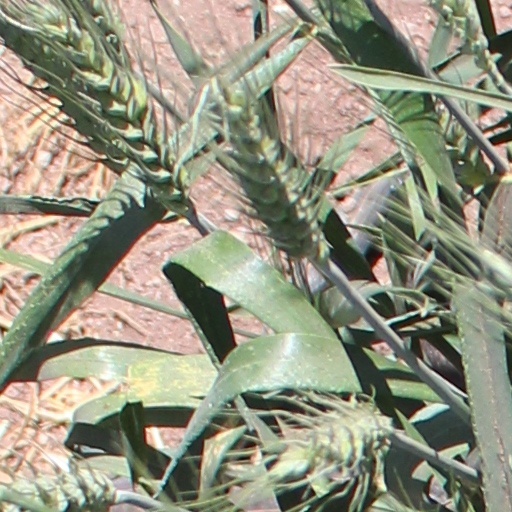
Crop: wheat